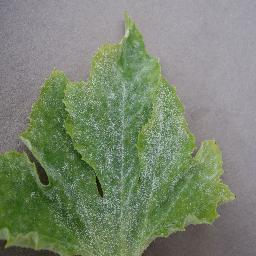
Label: Squash___Powdery_mildew